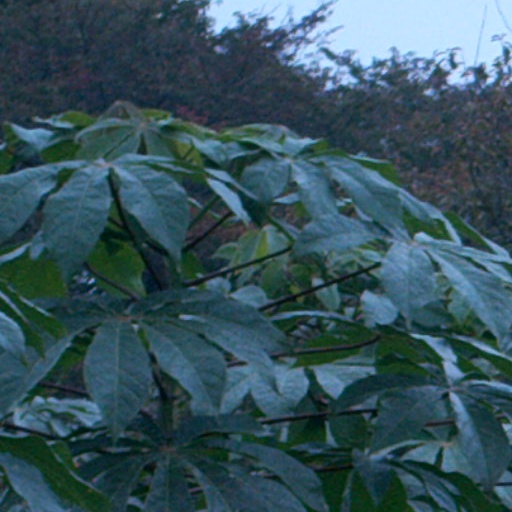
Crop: cassava